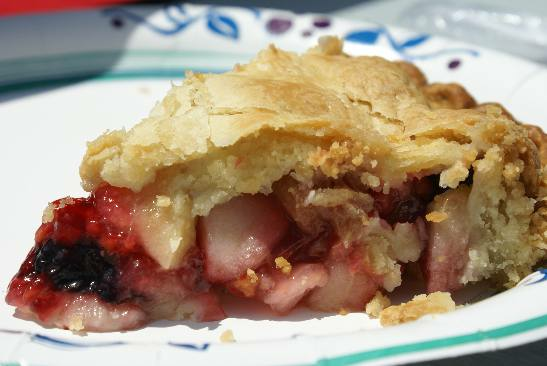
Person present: No